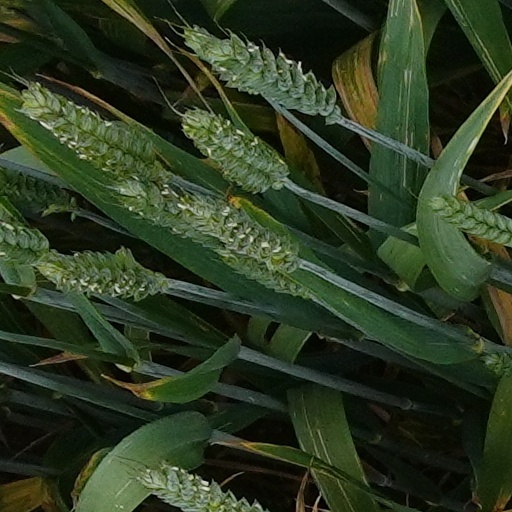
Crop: wheat